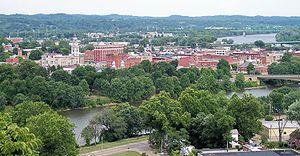
Marietta est une ville de l'État de l'Ohio, aux États-Unis. Elle est le siège du comté de Washington. Elle a été nommée pour Marie-Antoinette d'Autriche.